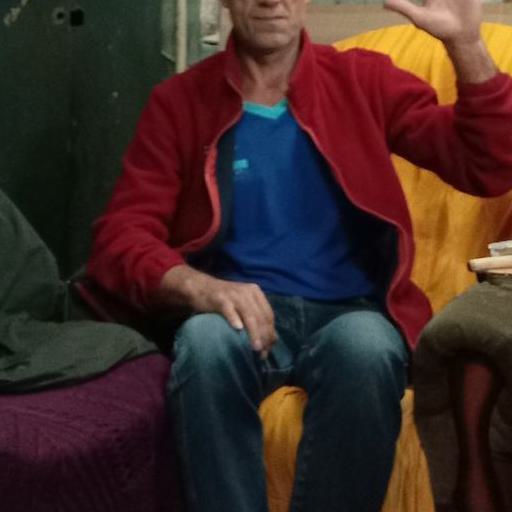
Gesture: no_gesture